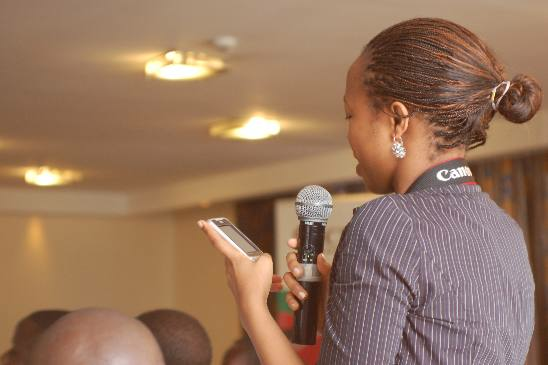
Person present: Yes